Rea-Proctor Homestead

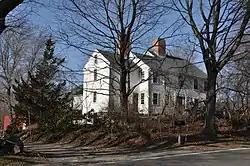

The Rea-Proctor Homestead is a historic First Period house at 180 Conant Street in Danvers, Massachusetts. It is notable not only for its age, but its association with a number of well-known individuals. The oldest part of the house was built c. 1692 by Joshua Rea Sr., whose son, Joshua Jr., testified at the Salem witch trials on behalf of John Proctor. It remained in the Rea family until 1803, and from 1804 to 1806 it was owned by one of Massachusetts's leading statesmen, Timothy Pickering. The house was updated to a Federalist style by Isaac Rea, the last of that family to own the property. Pickering was a gentleman farmer, running agricultural experiments on the farm and taking detailed notes of his work. He helped found the Essex Agricultural Society, the first organization of its type. In 1812 the property was purchased by Daniel Proctor, and it has since remained in the hands of his descendants.